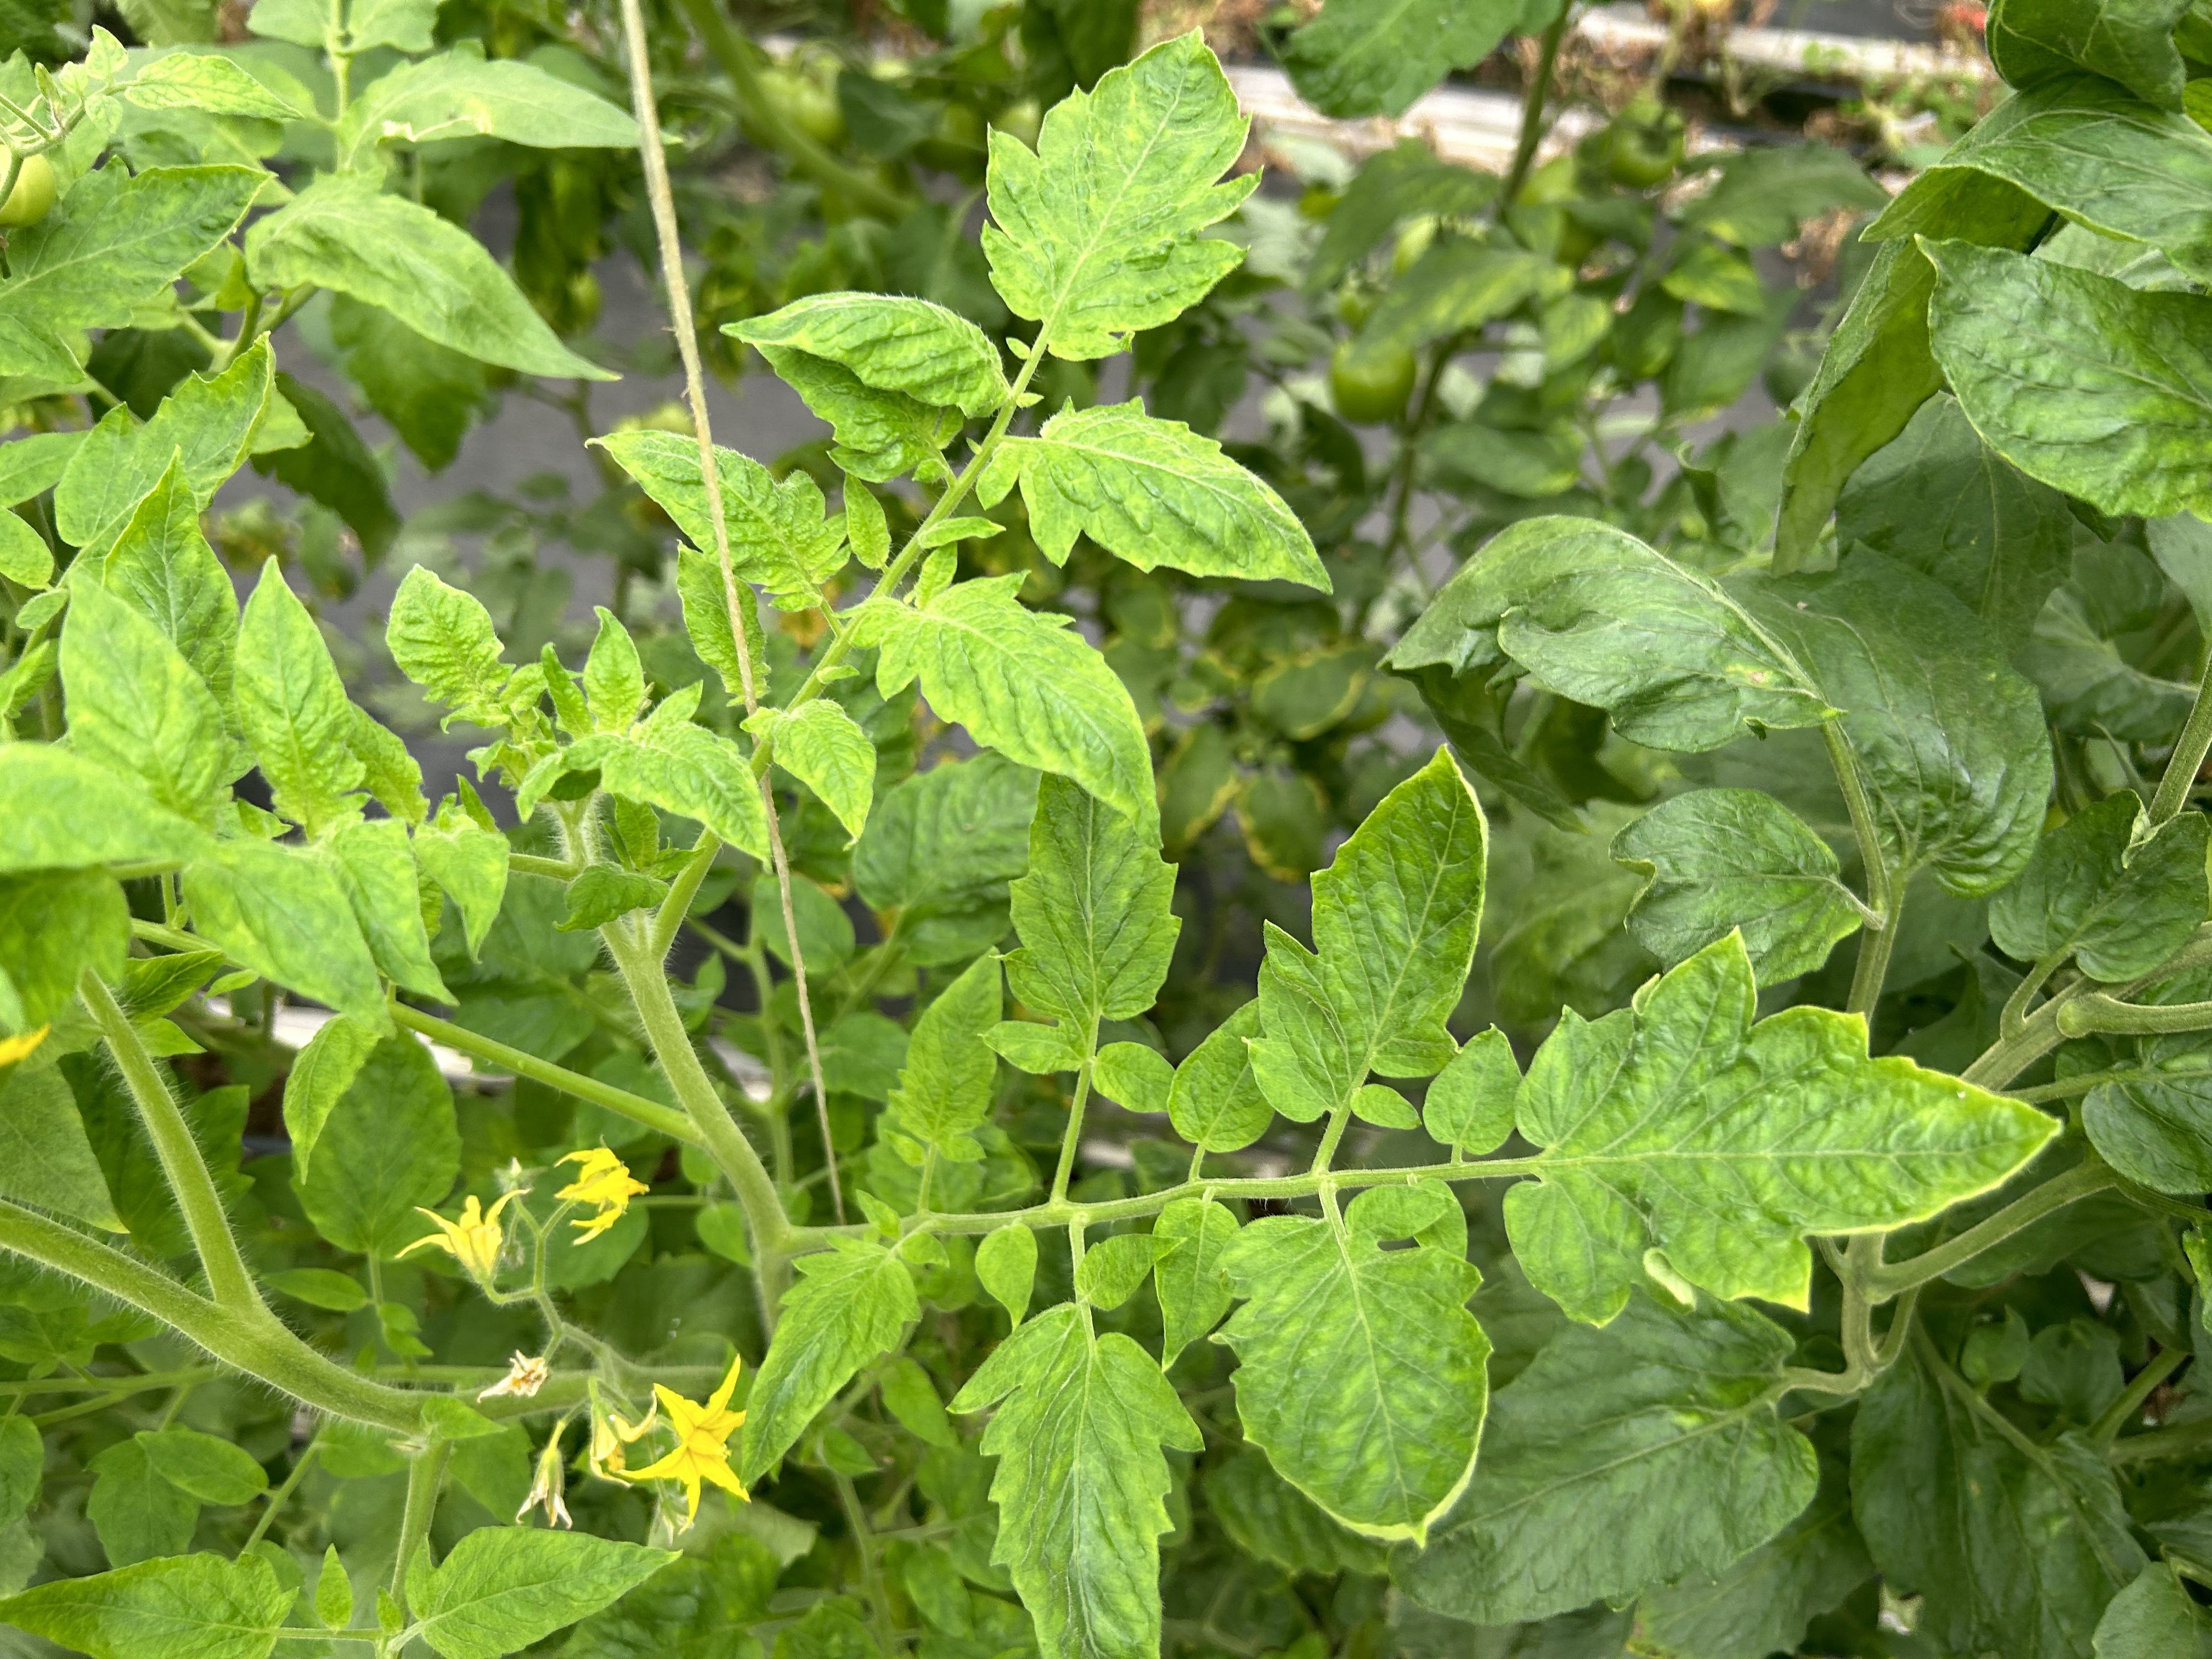
Disease: Viral